Kif Tebbi

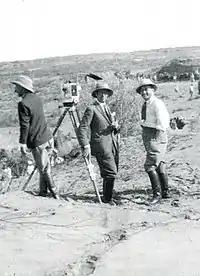
Camerini (right) shooting the film on location in the Libyan Desert.

The film promoted the Italian Fascist regime's imperial policies in Libya and in wider Africa. While privately funded (although the government supported its production) the film foreshadowed future collaborations between the film industry and the Italian state.